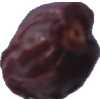
Label: dates